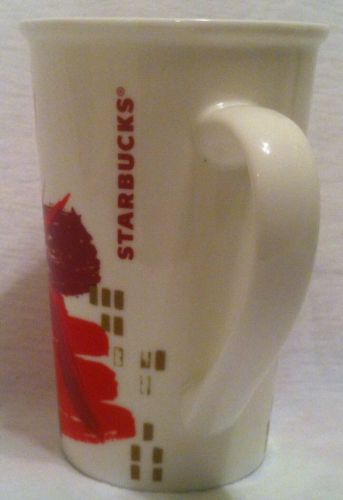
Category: mug